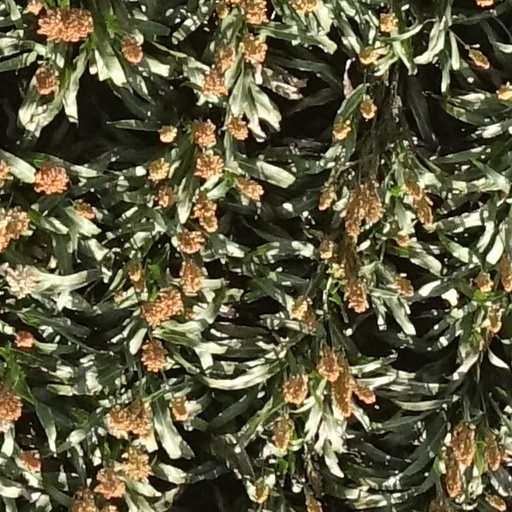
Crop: sorghum